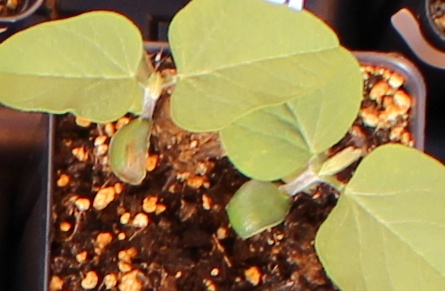
Label: Soybean